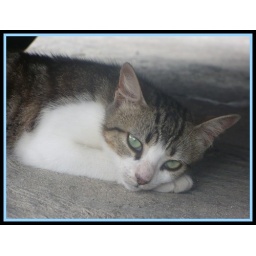
A cat taking a comfortable pose under the car trying to beat the heat and hypnotise me with those eyes.